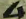
Number: 4